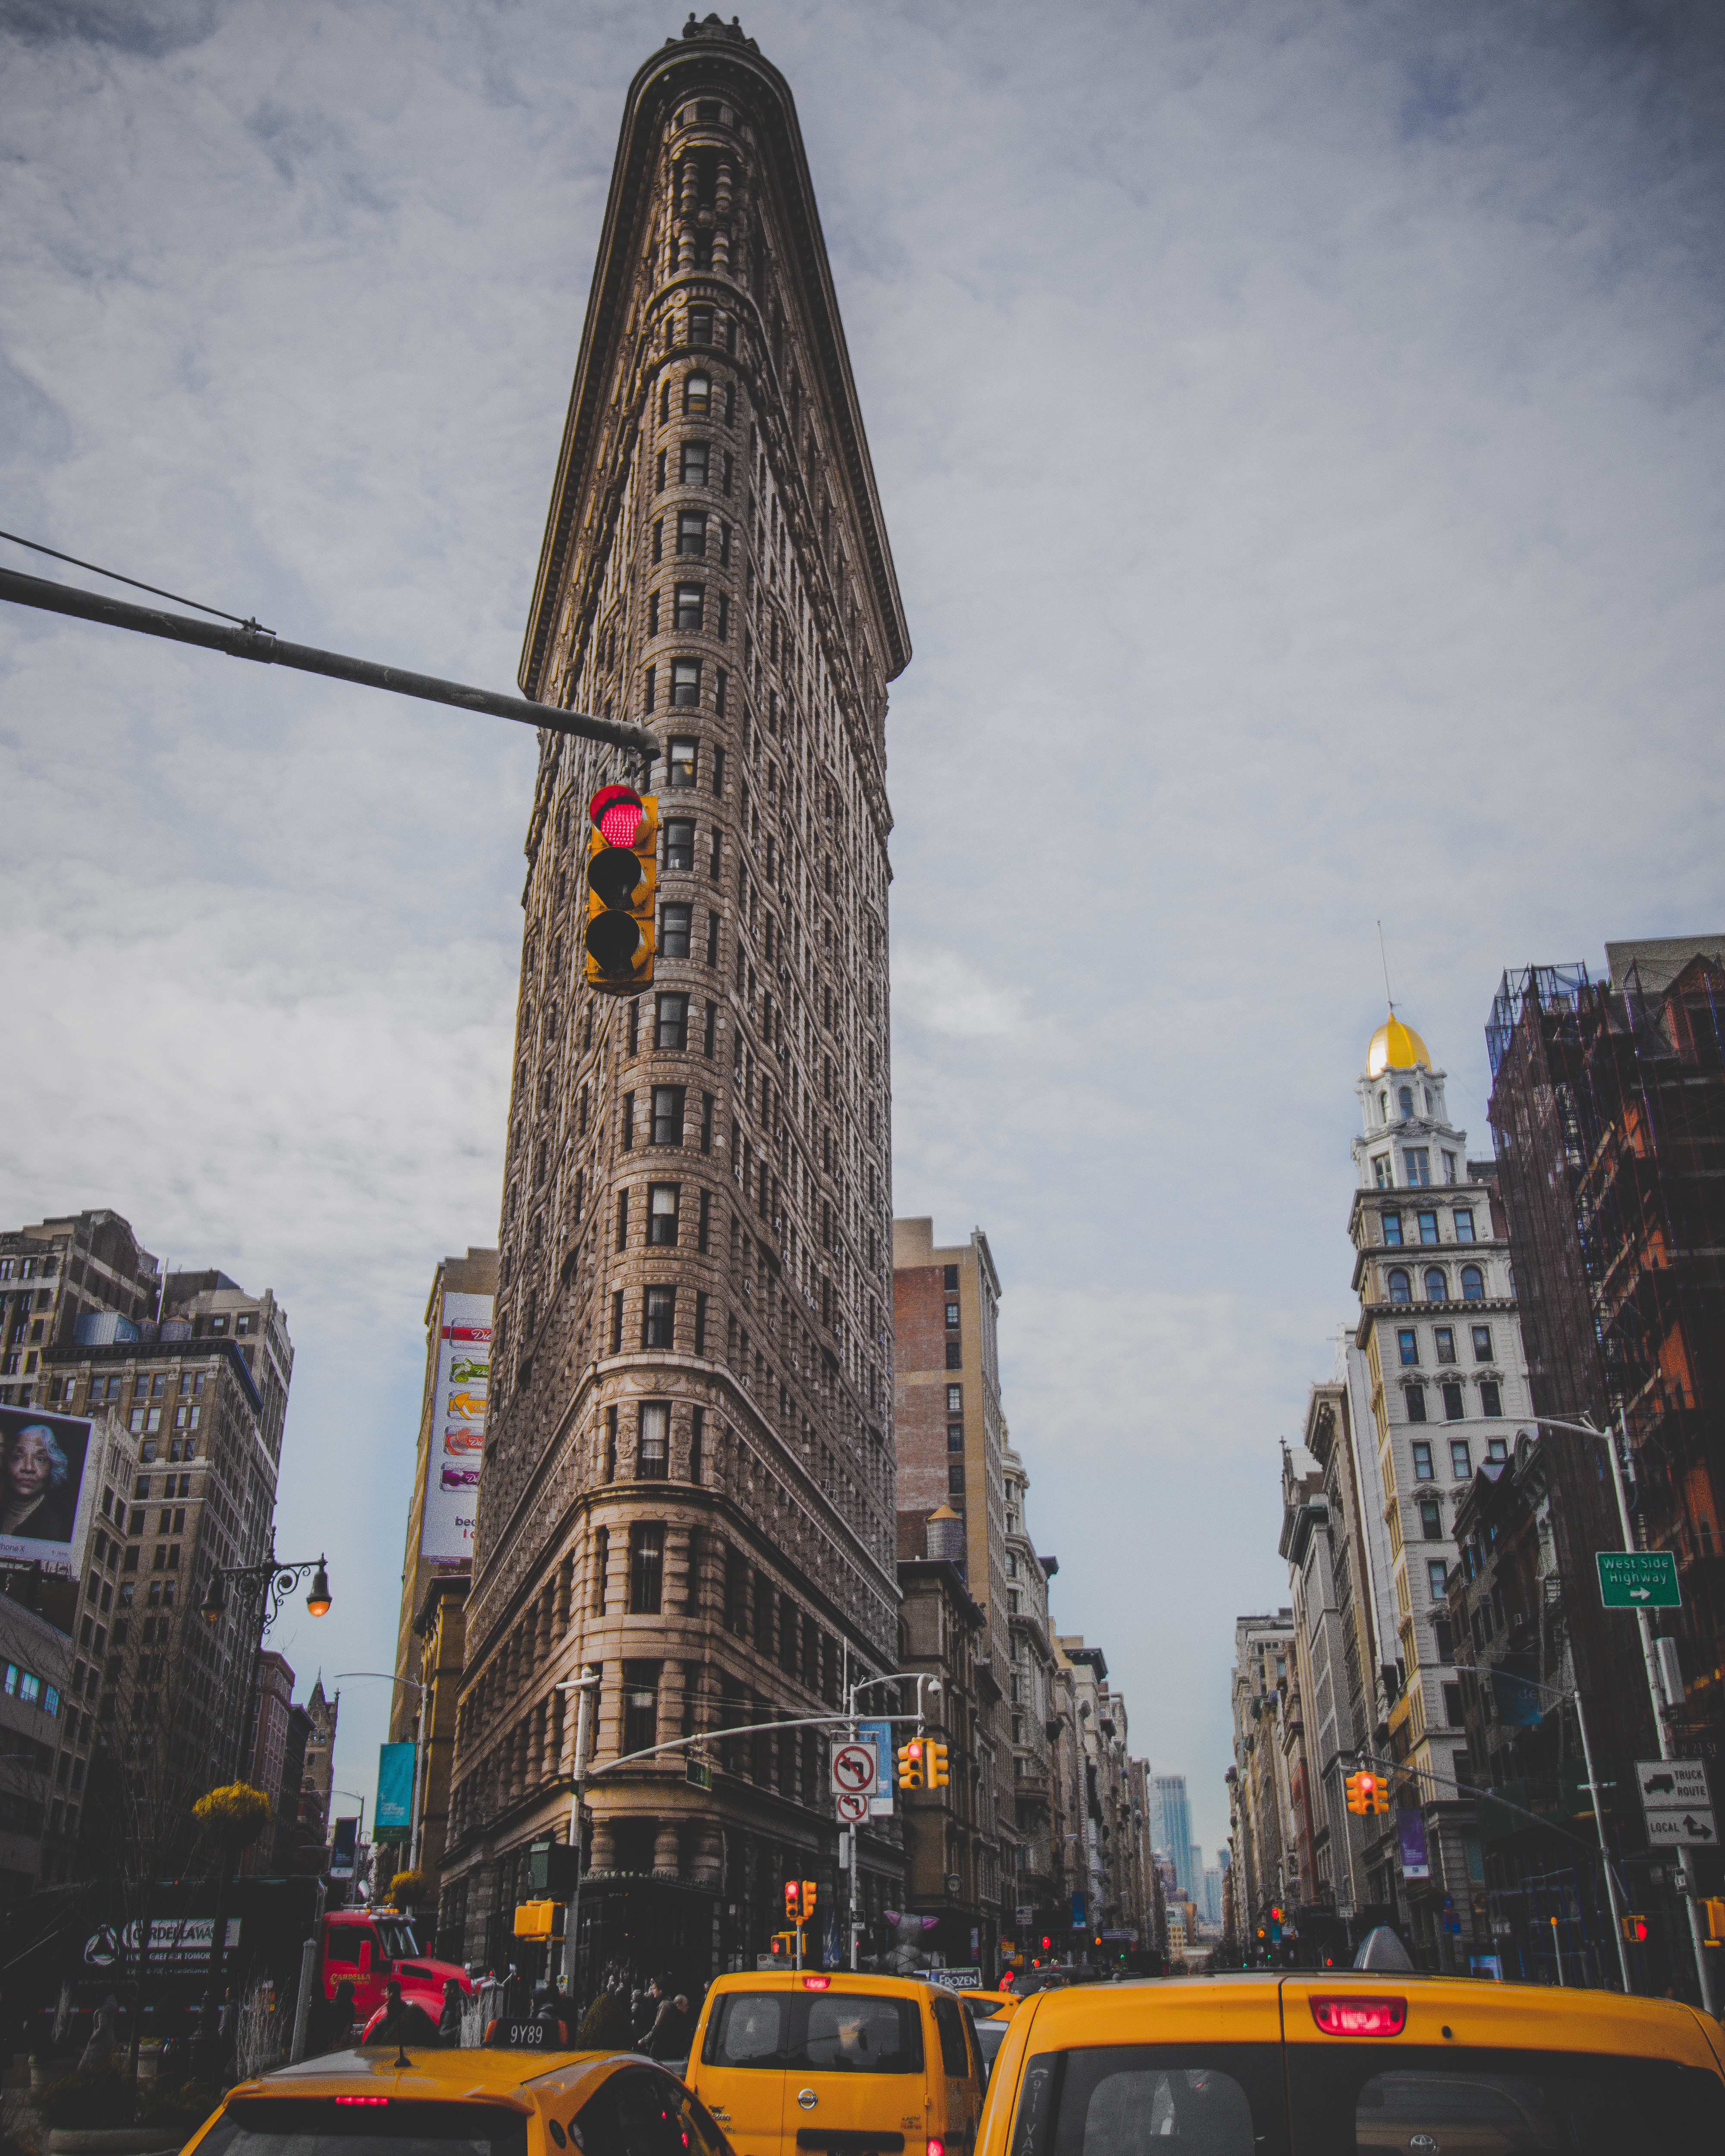
metropolitan area, skyscraper, urban area, city, landmark, metropolis, daytime, architecture, tower block, yellow, building, human settlement, transport, sky, tower, iron, cityscape, mode of transport, downtown, traffic, crane, taxi, street, infrastructure, condominium, neighbourhood, vehicle, metal, night, construction, mixed use, skyline, spire, road, facade, commercial building